Emilio Naudin

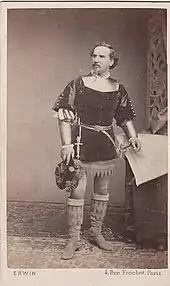
Emilio Naudin as Vasco da Gama in "L'Africaine" 1865

Emilio Naudin (23 October 1823 in Parma – 5 May 1890 in Bologna) was an Italian tenor. He is most notable for creating the role of Vasco da Gama in Meyerbeer's opera "L'Africaine".